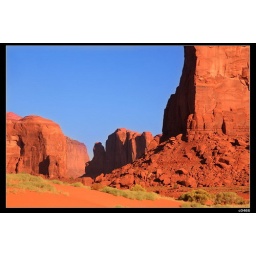
the sand and rock in the sunrise. look very beautiful